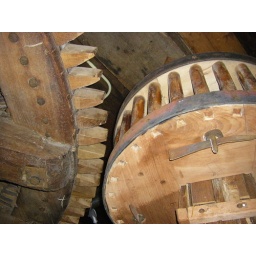
wooden gearing and stone spindle in the meal attic, Moulenmuseum De Valk, Leiden